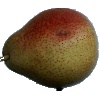
Label: pear_forelle